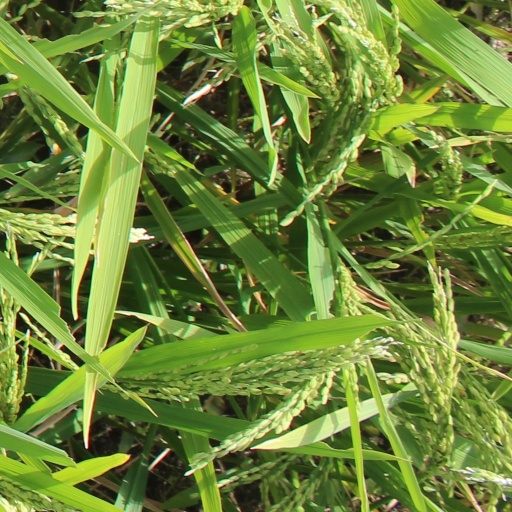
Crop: rice